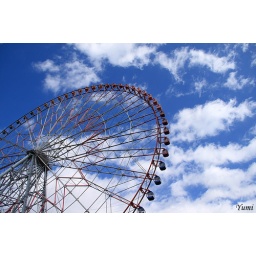
wheel against the blue sky